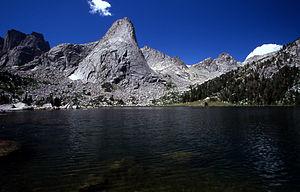
Le cirque of the Towers ou cirque des Tours est le nom donné à un ensemble de pics montagneux situés au sud de la chaîne de Wind River dans le Wyoming aux États-Unis. Le cirque fait partie de la réserve sauvage Bridger Wilderness dans la forêt nationale de Bridger-Teton et de la réserve sauvage Popo Agie Wilderness dans la forêt nationale de Shoshone.
La forêt nationale de Shoshone est une forêt nationale des États-Unis s'étendant sur près de 10 000 km² dans l'État du Wyoming. Elle est la première forêt des États-Unis protégée par l'État fédéral. À l'origine partie intégrante de la réserve de Yellowstone Timberland, la forêt est délimitée à la suite d'une résolution votée par le Congrès et ratifiée en 1891 par le président Benjamin Harrison. Un total de quatre zones vierges et non exploitables se situe dans la forêt, protégeant ainsi plus de la moitié du territoire du développement humain. La forêt nationale de Shoshone possède une riche biodiversité rarement égalée dans les autres zones protégées ; elle abrite de nombreuses plaines de Artemisia tridentata, des forêts d'épicéas et de sapins et des zones montagneuses s'achevant en pics escarpés.